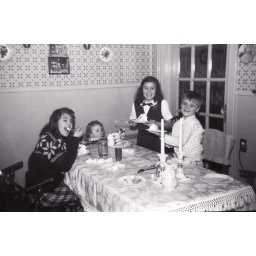
had to wait 'til everyone got home from school. house in Saddle River NJ